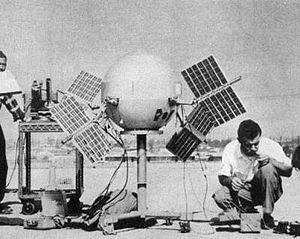
Pioneer 5 est une sonde spatiale de la NASA chargée d'étudier l'espace interplanétaire entre la Terre et Vénus. Les données sont reçues jusqu'au 30 avril 1960. Parmi les autres réalisations, la sonde confirme l'existence de champs magnétiques interplanétaires. Pioneer 5 est la sonde la plus réussie du programme Pioneer / Able. La mission initiale est un lancement en novembre 1959 où la sonde Pioneer 5 survol la planète Vénus, mais des problèmes techniques empêchent le lancement jusqu'au début de 1960, date à laquelle la fenêtre de lancement vers Vénus pour l'année 1960 se ferme. Comme il n'est pas possible d'envoyer la sonde vers Vénus, il mène une étude sur le milieu interplanétaire entre la Terre et Vénus et la mission vers la planète Vénus doit attendre encore trois ans.
Le programme Pioneer est un programme de la NASA d'exploration du Système solaire à l'aide de sondes spatiales. Entre 1958 et 1978, 19 sondes Pioneer ont été envoyées avec des missions et des configurations différentes vers la Lune, le Soleil, Jupiter, Saturne et Vénus. Les sondes les plus remarquables sont Pioneer 10 et Pioneer 11, qui ont exploré les planètes externes.
Cet article présente la liste des sondes spatiales envoyées vers les objets du système solaire, y compris celles qui ont échoué. Les simples survols lors de manœuvres d'assistance gravitationnelle et les projets confirmés de futures missions sont également recensés, mais pas les projets de missions spatiales annulés ou non confirmés.